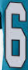
Number: 6